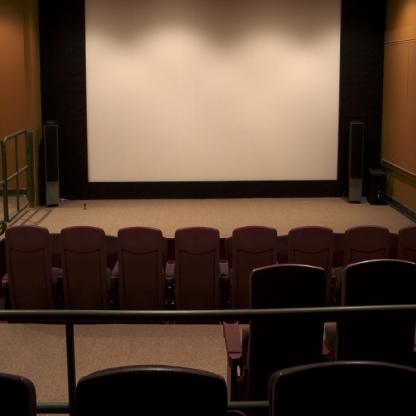
Scene: Indoor